History of capoeira

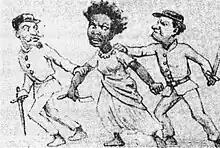
Female capoeira with razor 1882.

Whistling was the way capoeiristas signaled each other. In 1817, the police declared strict penalties for possession of knives, and the same for those "whistling and with sticks", including 300 lashes (for slaves only) and three months of forced labor: